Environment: lab
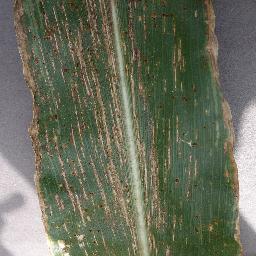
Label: gray_leaf_spot